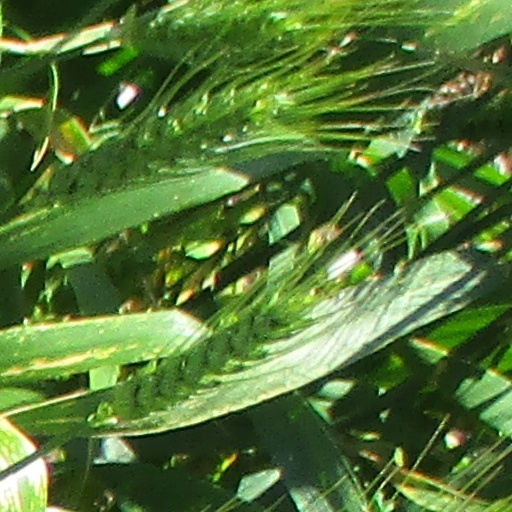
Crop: wheat